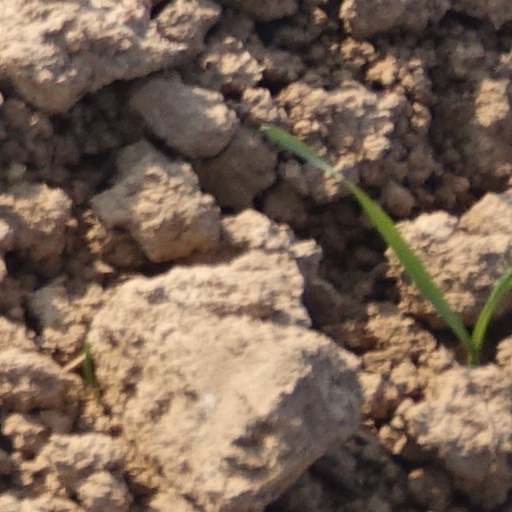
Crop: wheat